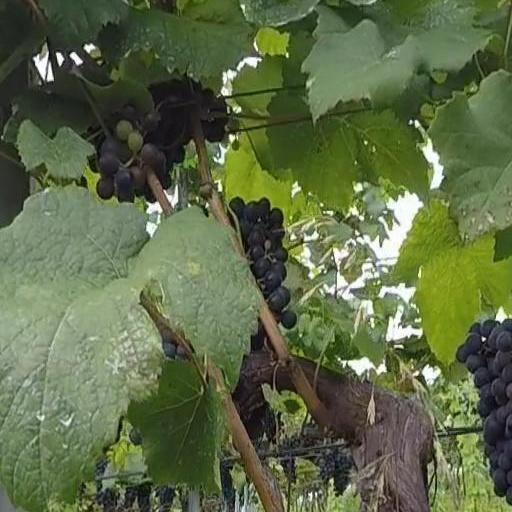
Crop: grape